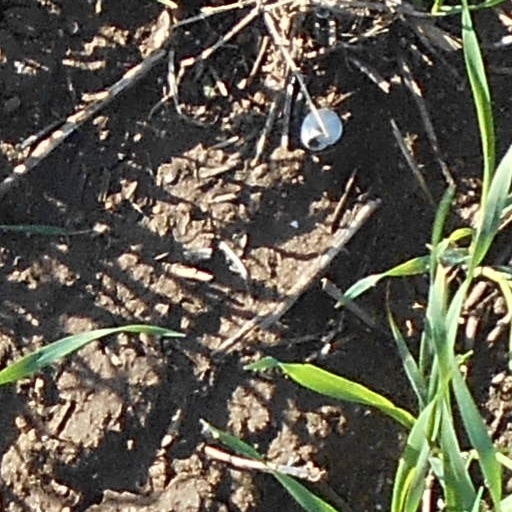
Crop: wheat